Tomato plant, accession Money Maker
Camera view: vertical (180 deg); turntable rotation: 180 degrees
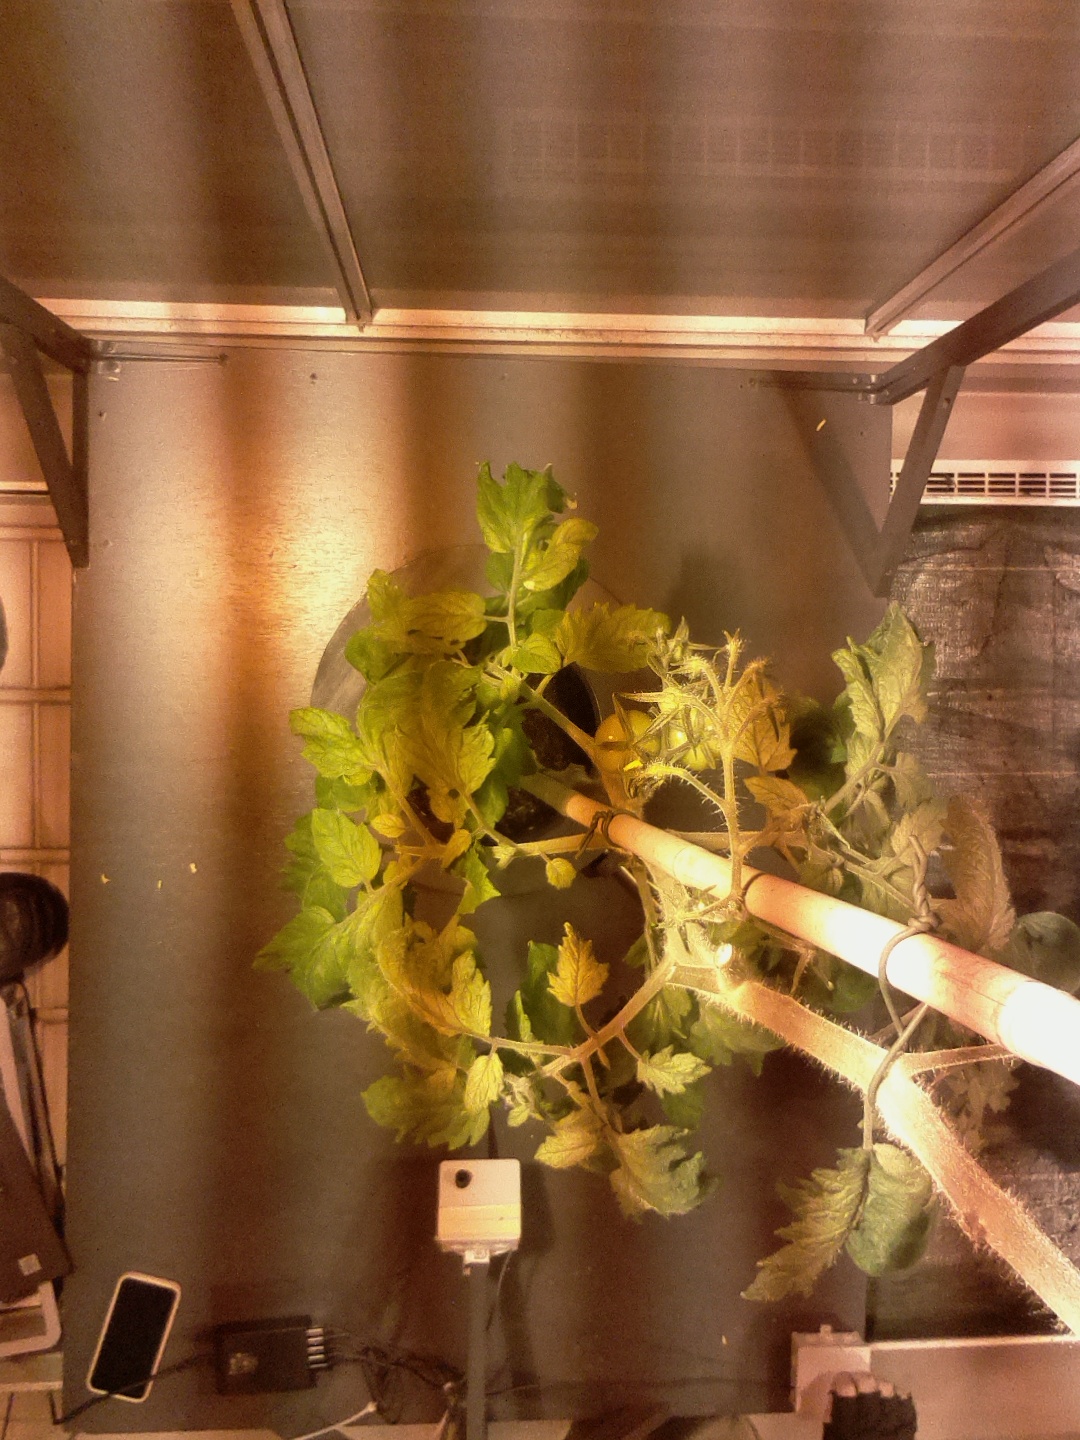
BBCH growth stage 75: 50%-60% of final fruit size